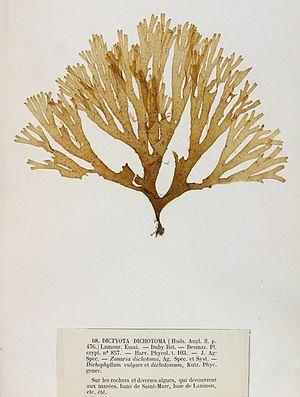
Les Dictyotophycidae sont une sous-classe d’algues brunes de la classe des Phaeophyceae.